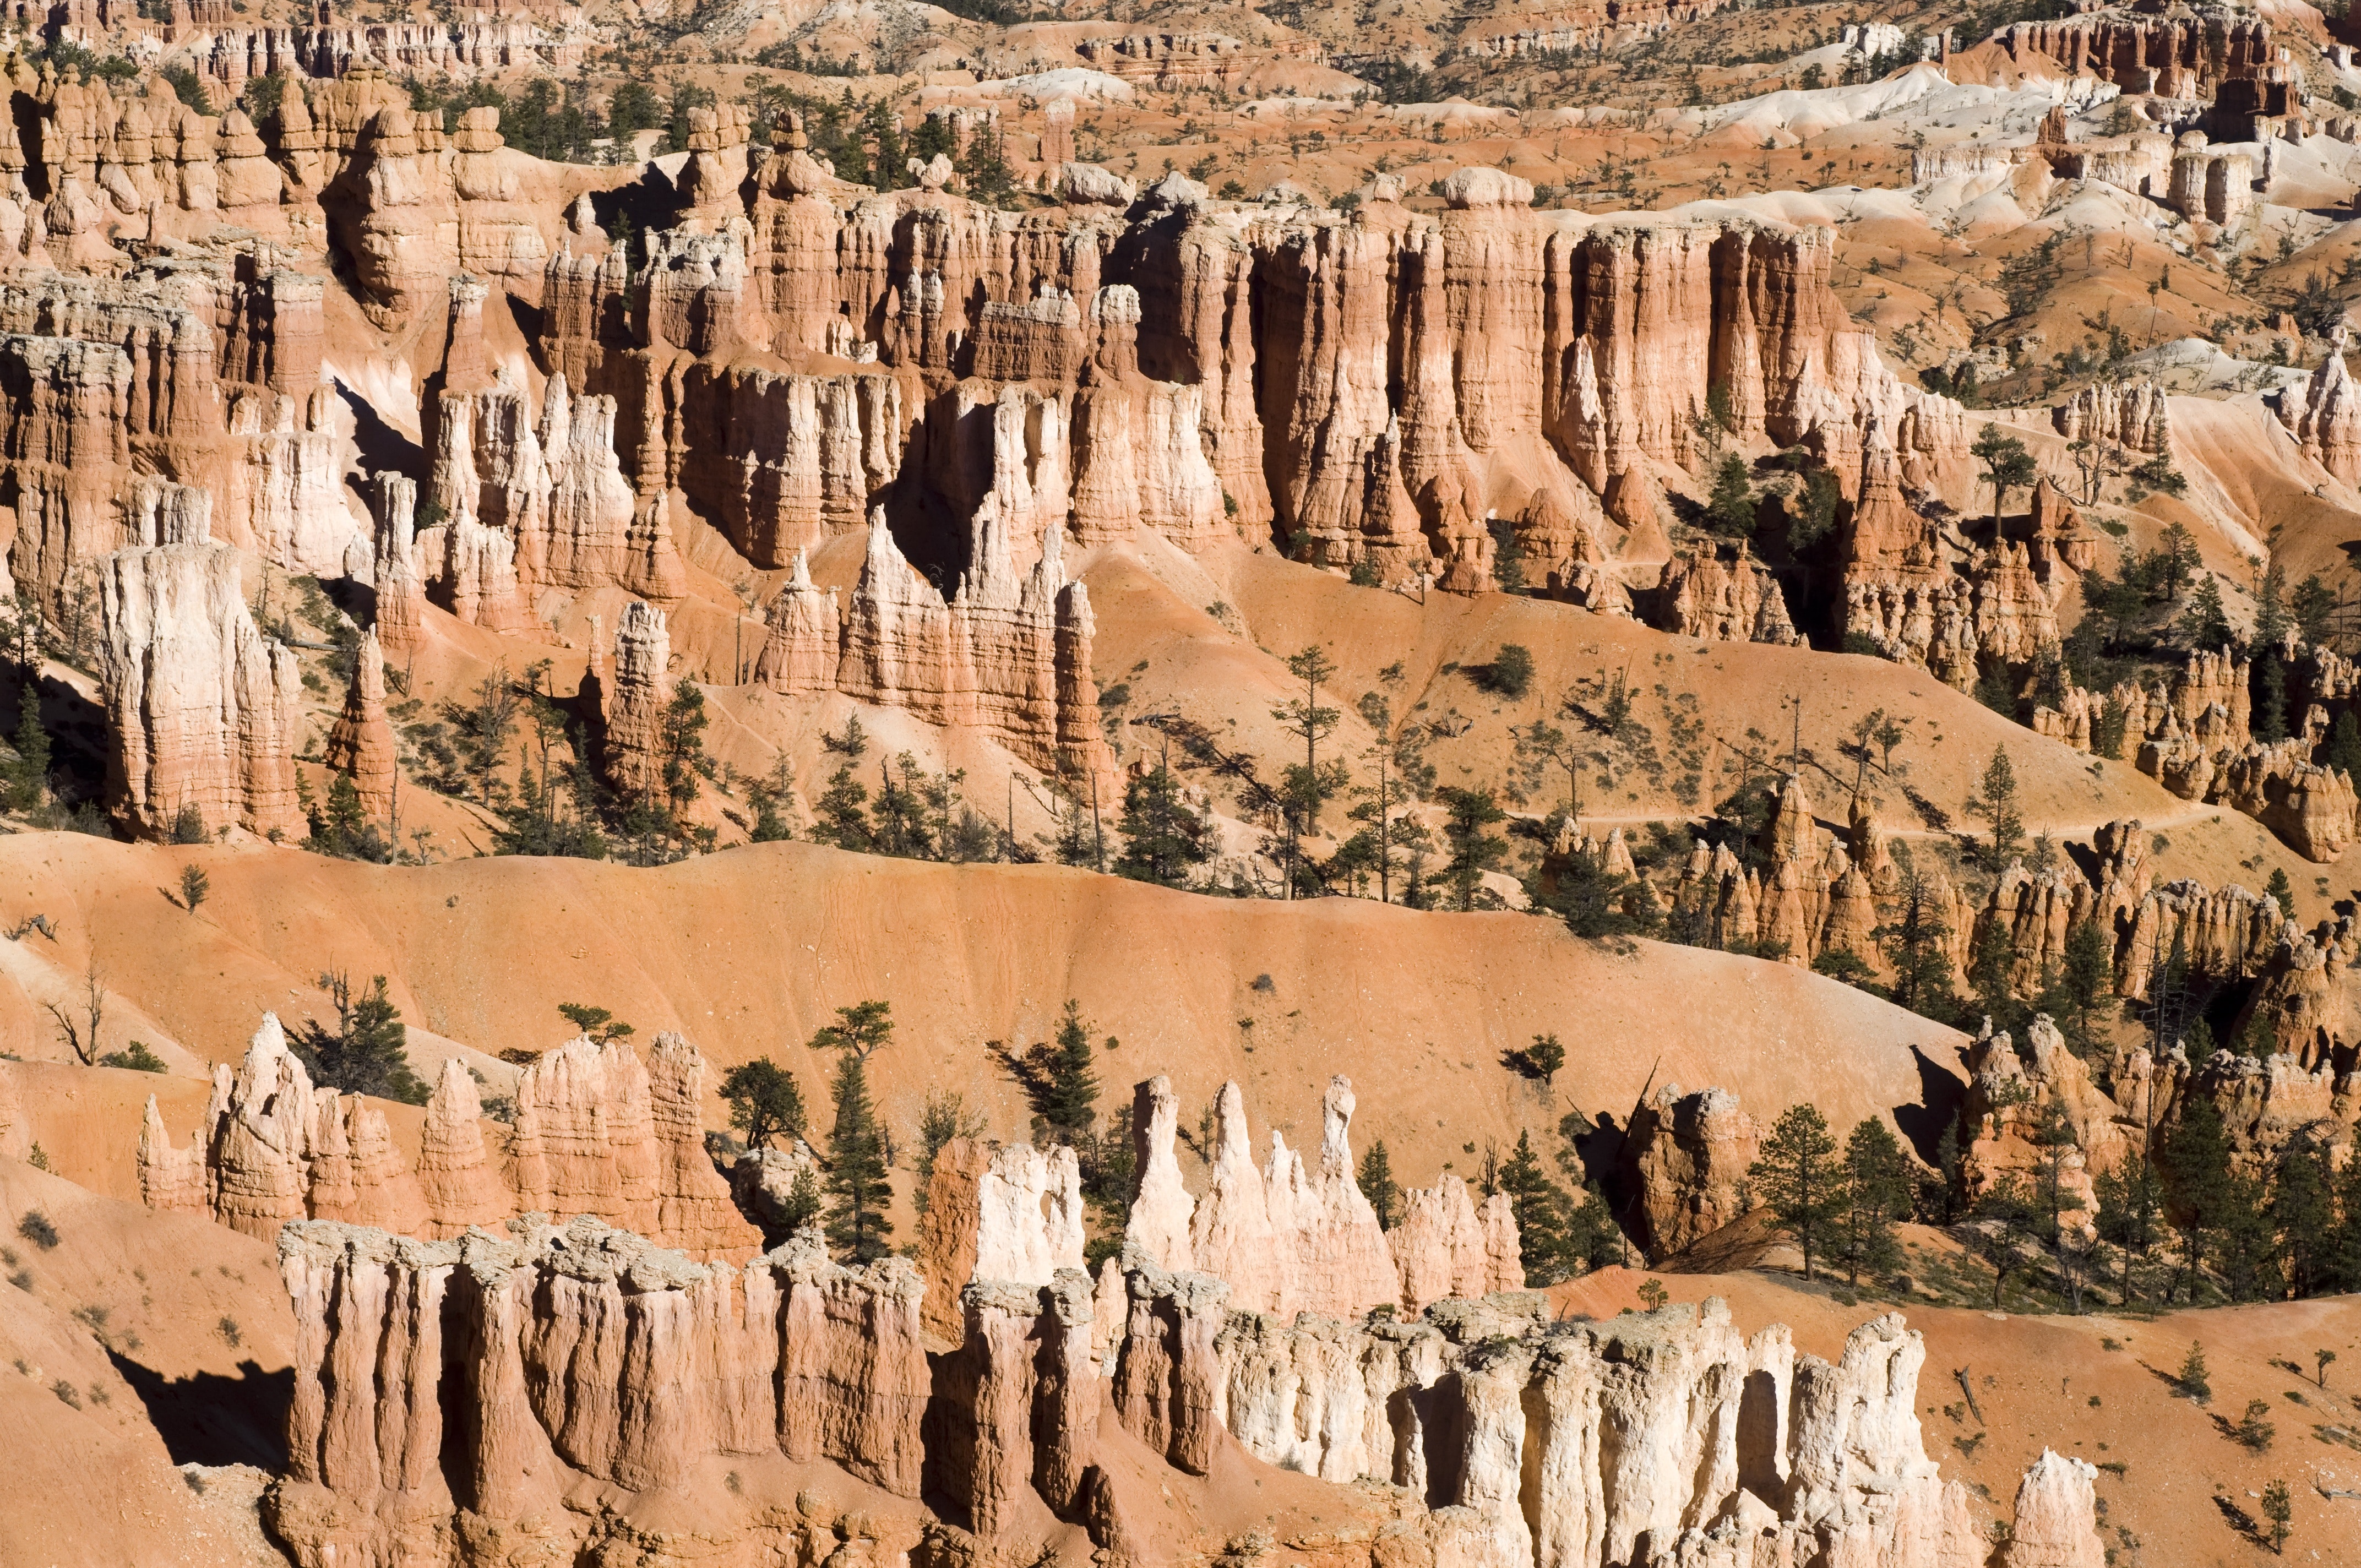
formation, badlands, rock, outcrop, geology, canyon, national park, bedrock, escarpment, intrusion, cliff, historic site, unesco world heritage site, batholith